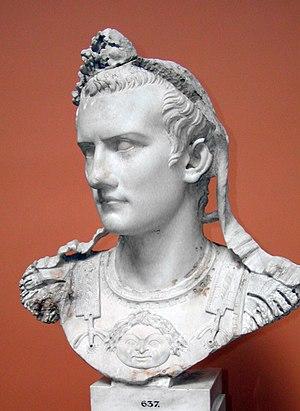
Cet article présente la liste des empereurs romains depuis Auguste jusqu'à la déposition de Romulus Augustule.